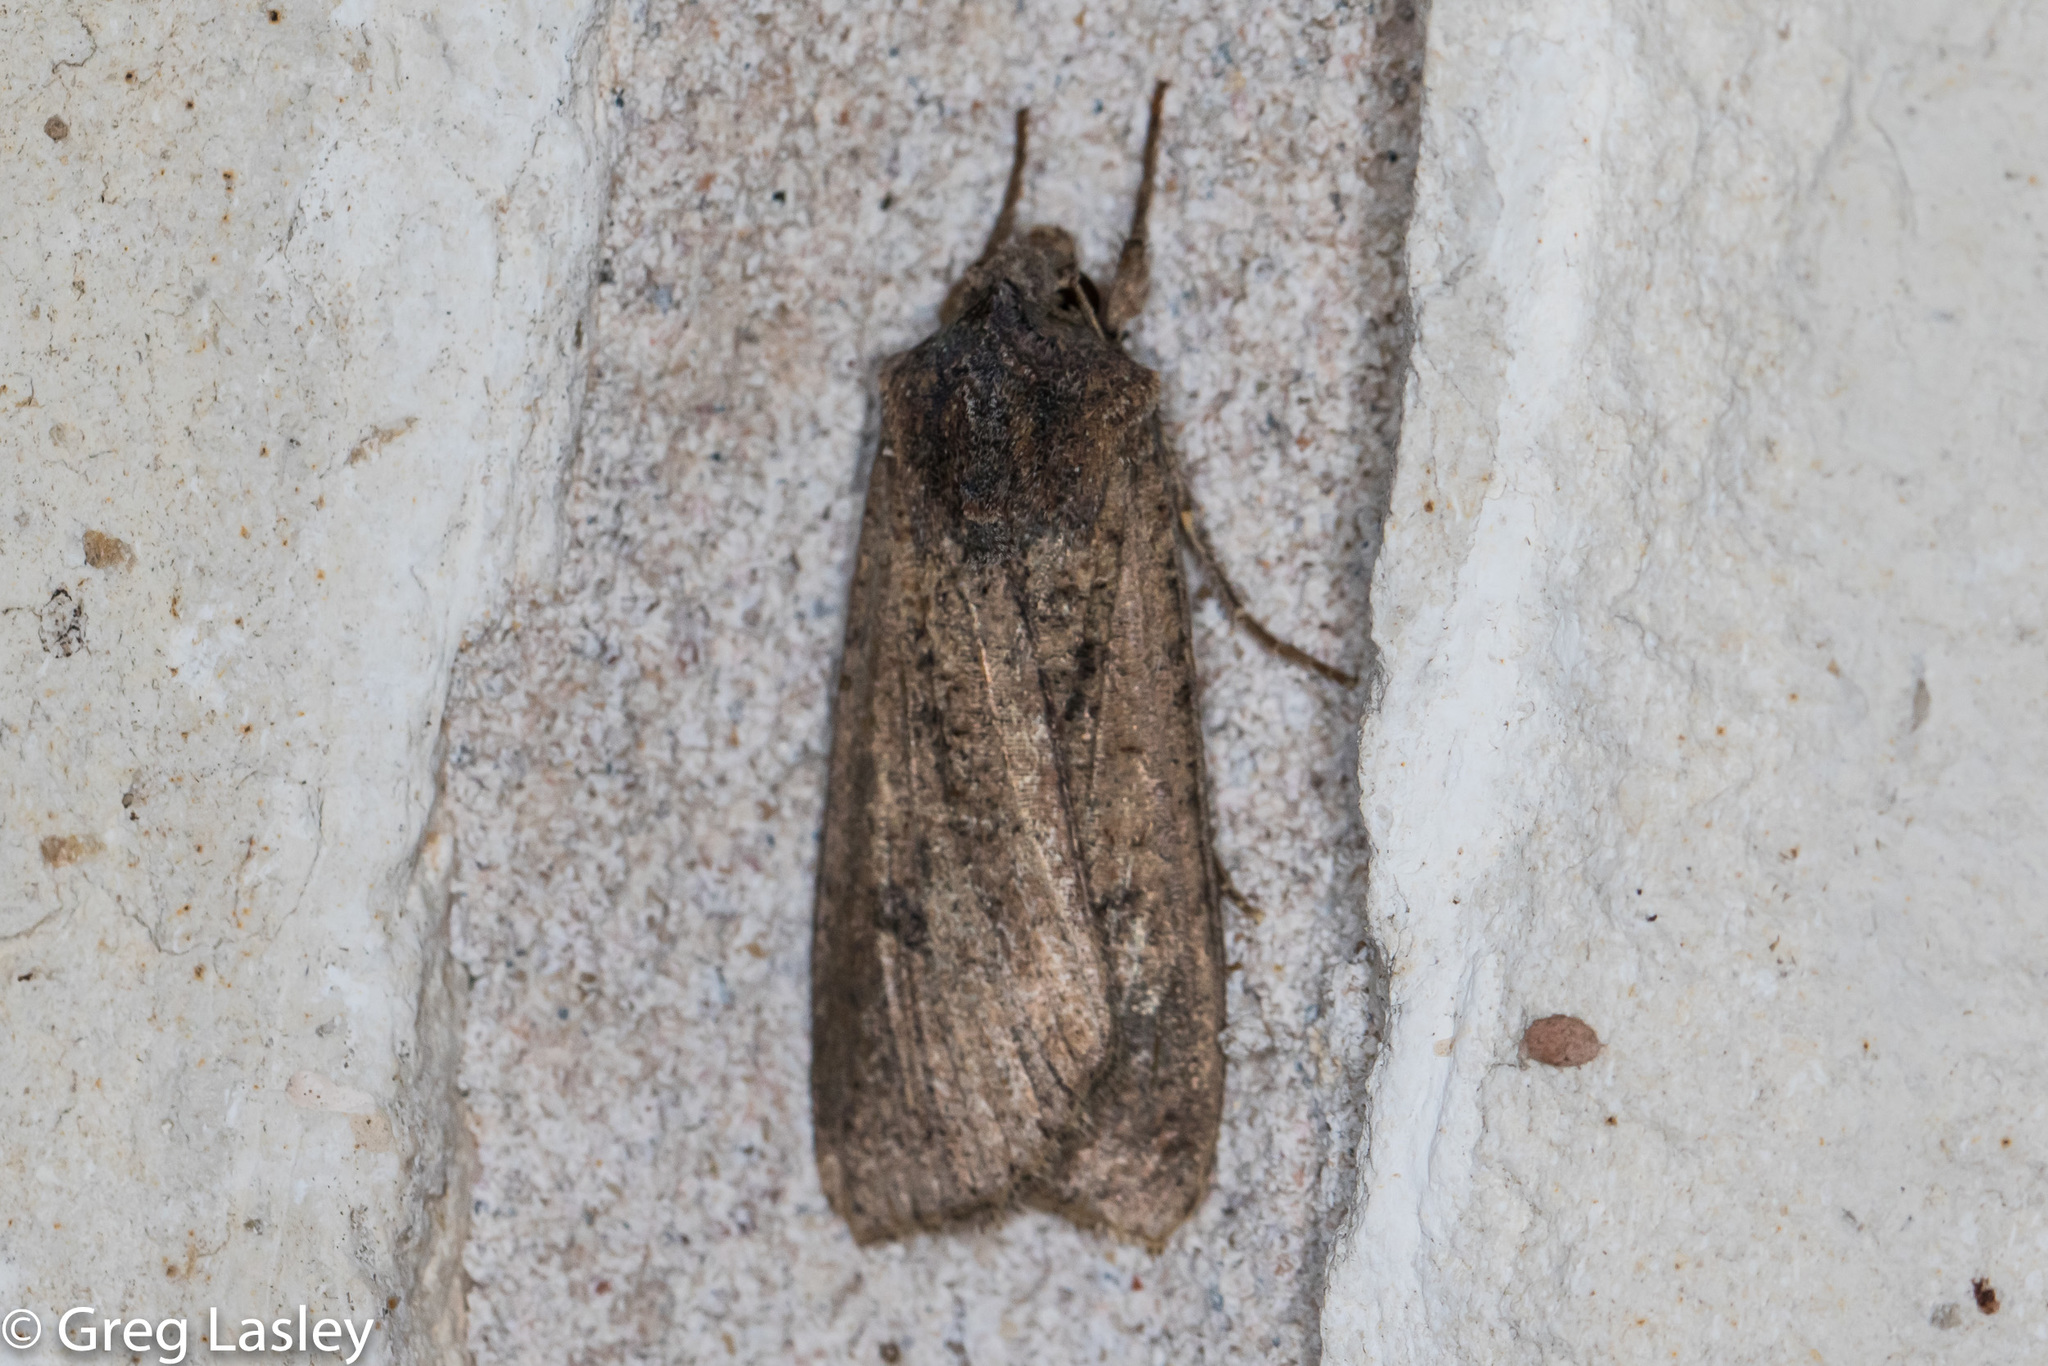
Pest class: cutworms